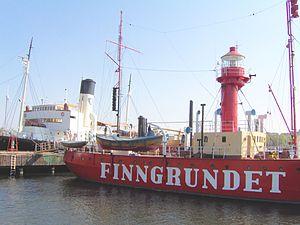
Djurgården est une île et un parc de Stockholm en Suède, située à l'est de la ville. Elle compte environ 800 habitants et a une superficie de 279 hectares pour 10 200 mètres de rives. De nombreuses villas, ambassades ou institutions y ont pris leurs quartiers.
Un bateau-phare est un bateau de construction spéciale, faisant partie de la flotte des bateaux de servitude, doté d'un mât tubulaire portant un phare, parfois deux à l'image de certains lightships américains ou canadiens. Il était destiné à faciliter la navigation en indiquant un danger à l'approche des côtes ou dans les passes étroites ou difficiles.